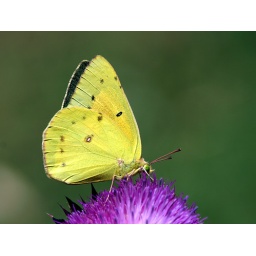
An orange supphur butterfly on thistle at the Bob Jones Nature Center in Southlake, Texas in May '09.